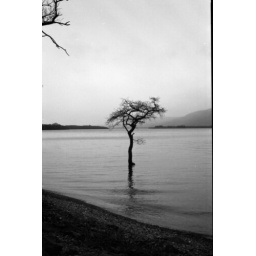
thats a tree in the water that is...